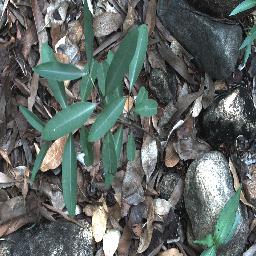
Label: rubber_vine